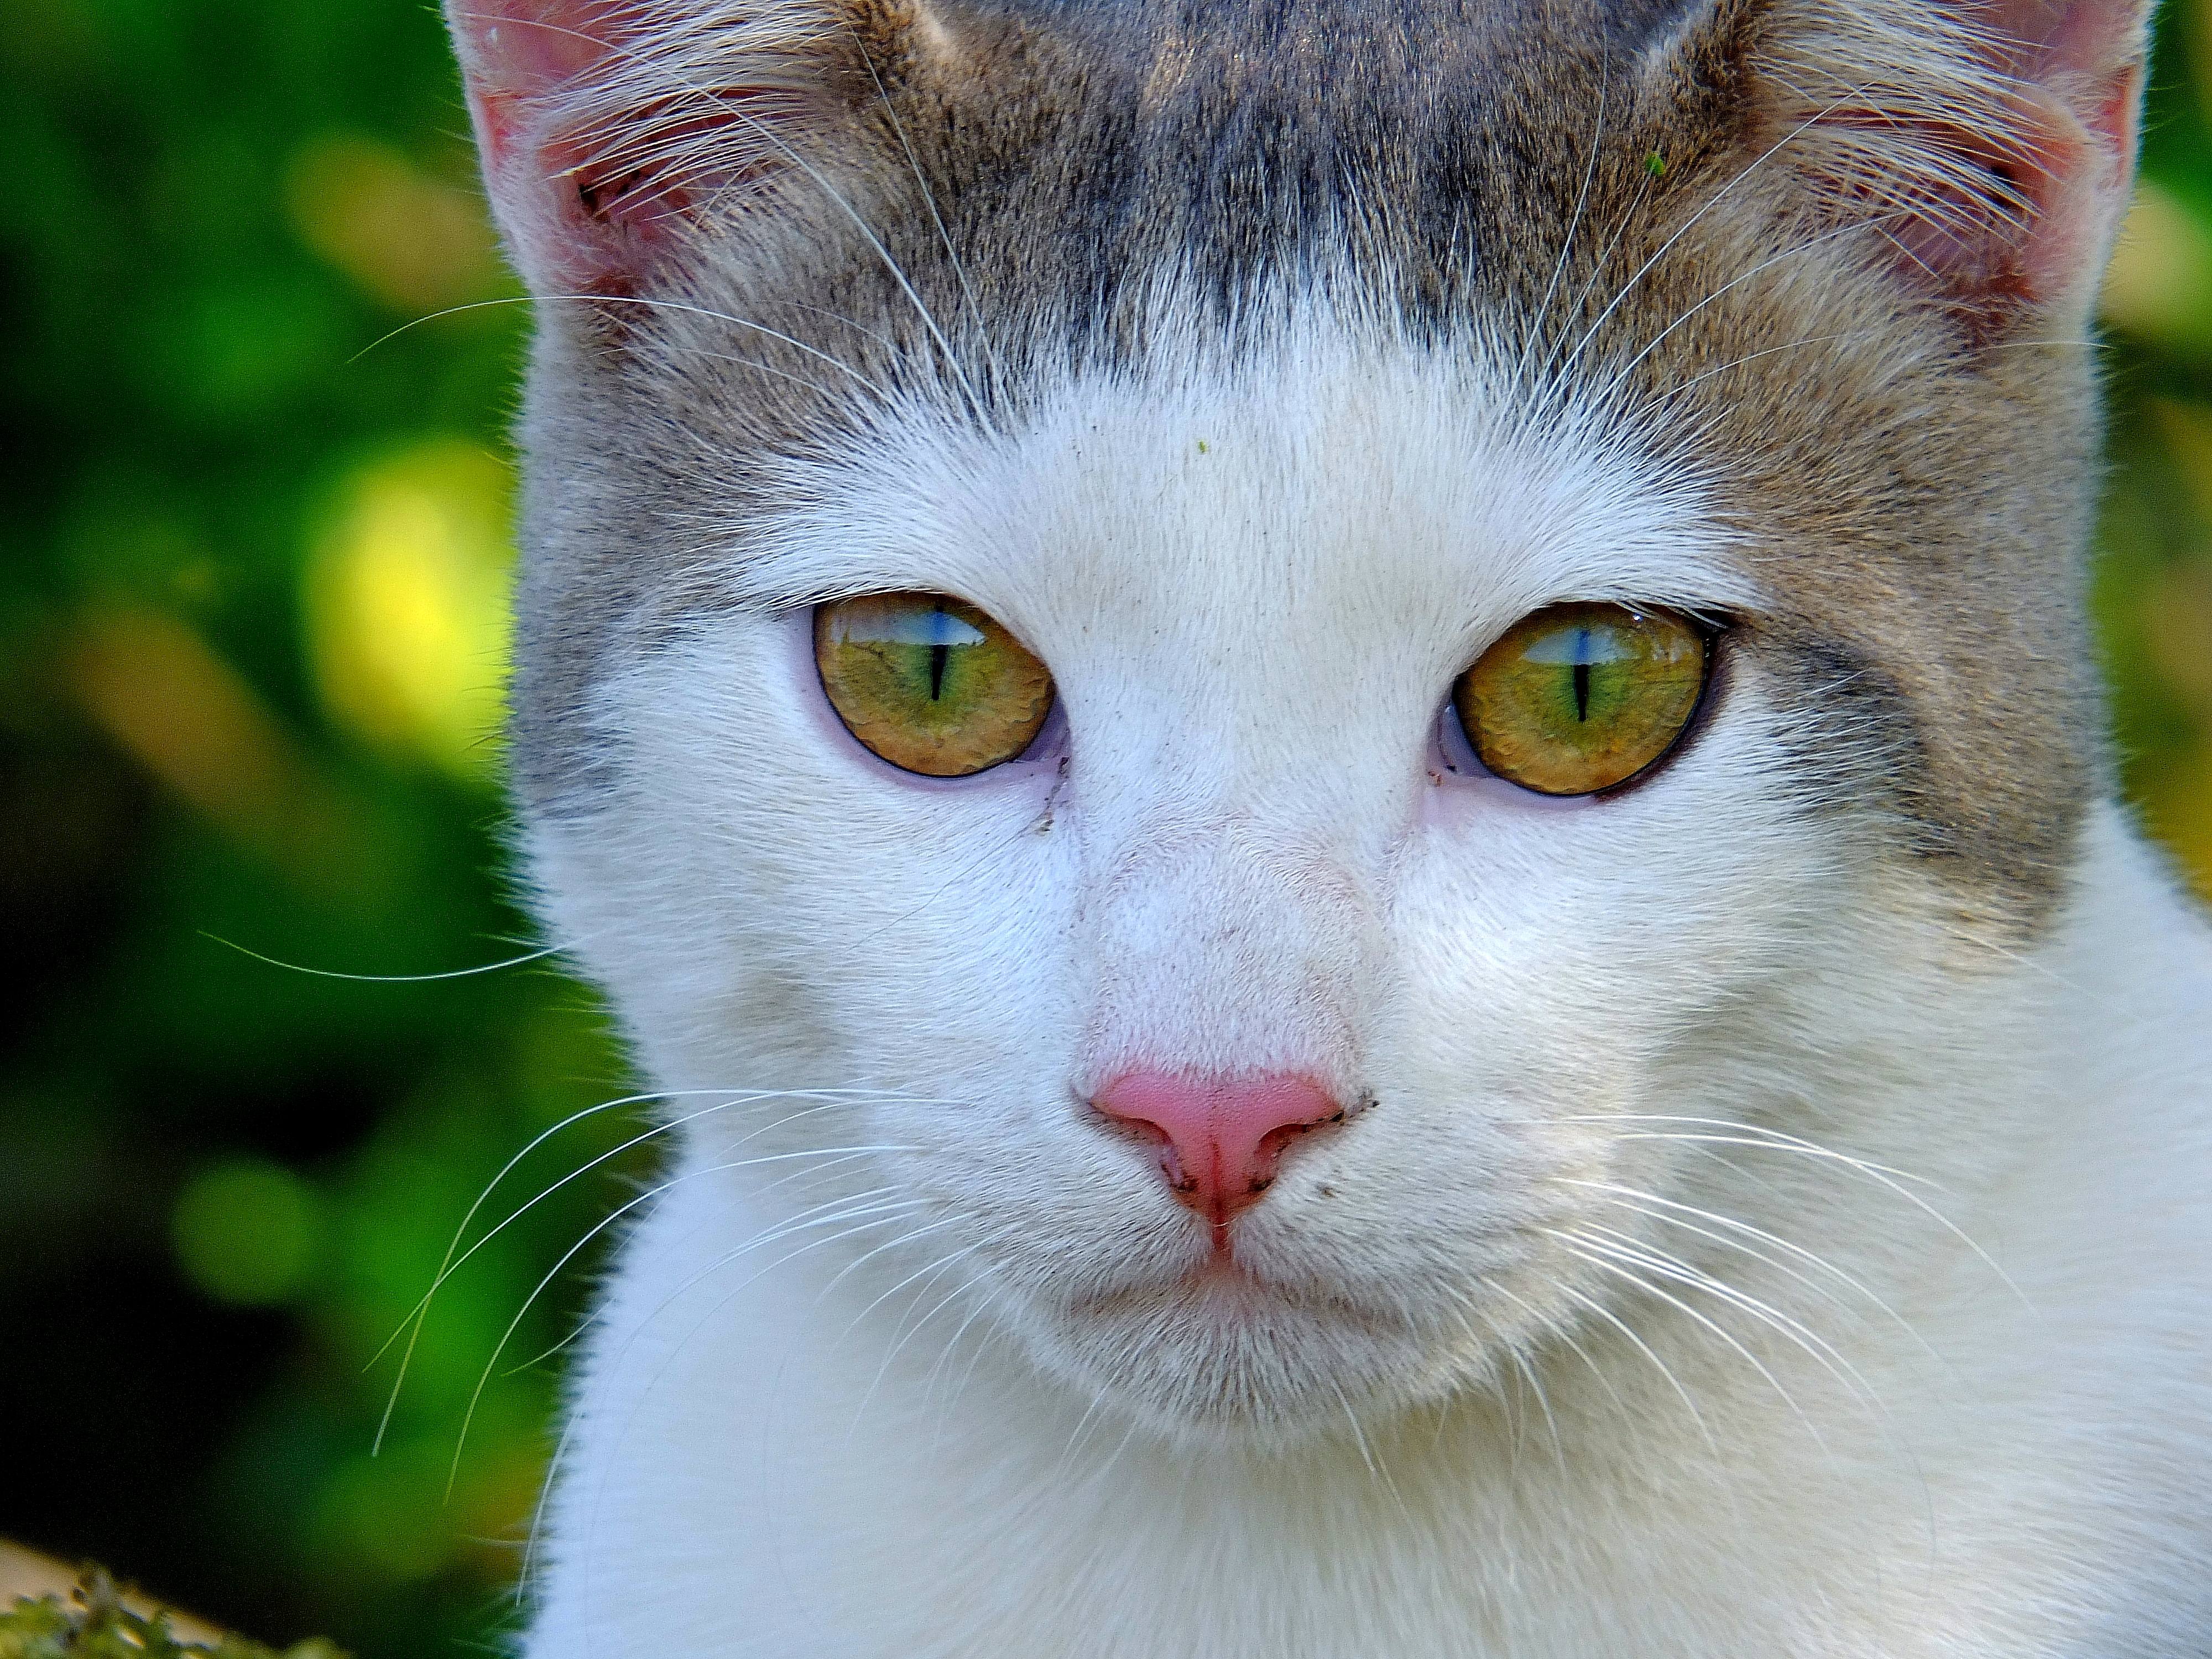
kitten, cat, mammal, close up, cats, nose, whiskers, snout, vertebrate, gphoto, ggatos, european shorthair, burmilla, small to medium sized cats, cat like mammal, domestic short haired cat